Kansas City, Missouri

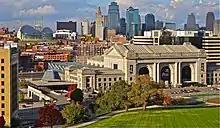
Downtown Kansas City looking over Union Station from the Liberty Memorial

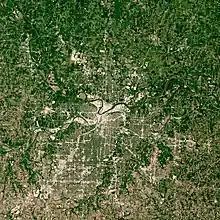
The Kansas City metropolitan area was photographed by the Sentinel-2 satellite in July 2022.

In the 21st century, the Kansas City area has undergone extensive redevelopment, with more than $6 billion in improvements to the downtown area on the Missouri side. One of the main goals is to attract convention and tourist dollars, office workers, and residents to downtown KCMO. Among the projects include the redevelopment of the Power & Light District into a retail and entertainment district; and the Sprint Center, an 18,500-seat arena that opened in 2007, funded by a 2004 ballot initiative involving a tax on car rentals and hotels, designed to meet the stadium specifications for a possible future NBA or NHL franchise, and was renamed T-Mobile Center in 2020; Kemper Arena, which was functionally superseded by Sprint Center, fell into disrepair and was sold to private developers. By 2018, the arena was being converted to a sports complex under the name Hy-Vee Arena. The Kauffman Performing Arts Center opened in 2011 providing a new, modern home to the KC Orchestra and Ballet. In 2015, an 800-room Hyatt Convention Center Hotel was announced for a site next to the Performance Arts Center & Bartle Hall. Construction was scheduled to start in early 2018 with Loews as the operator.